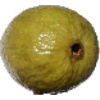
Label: Guava 1